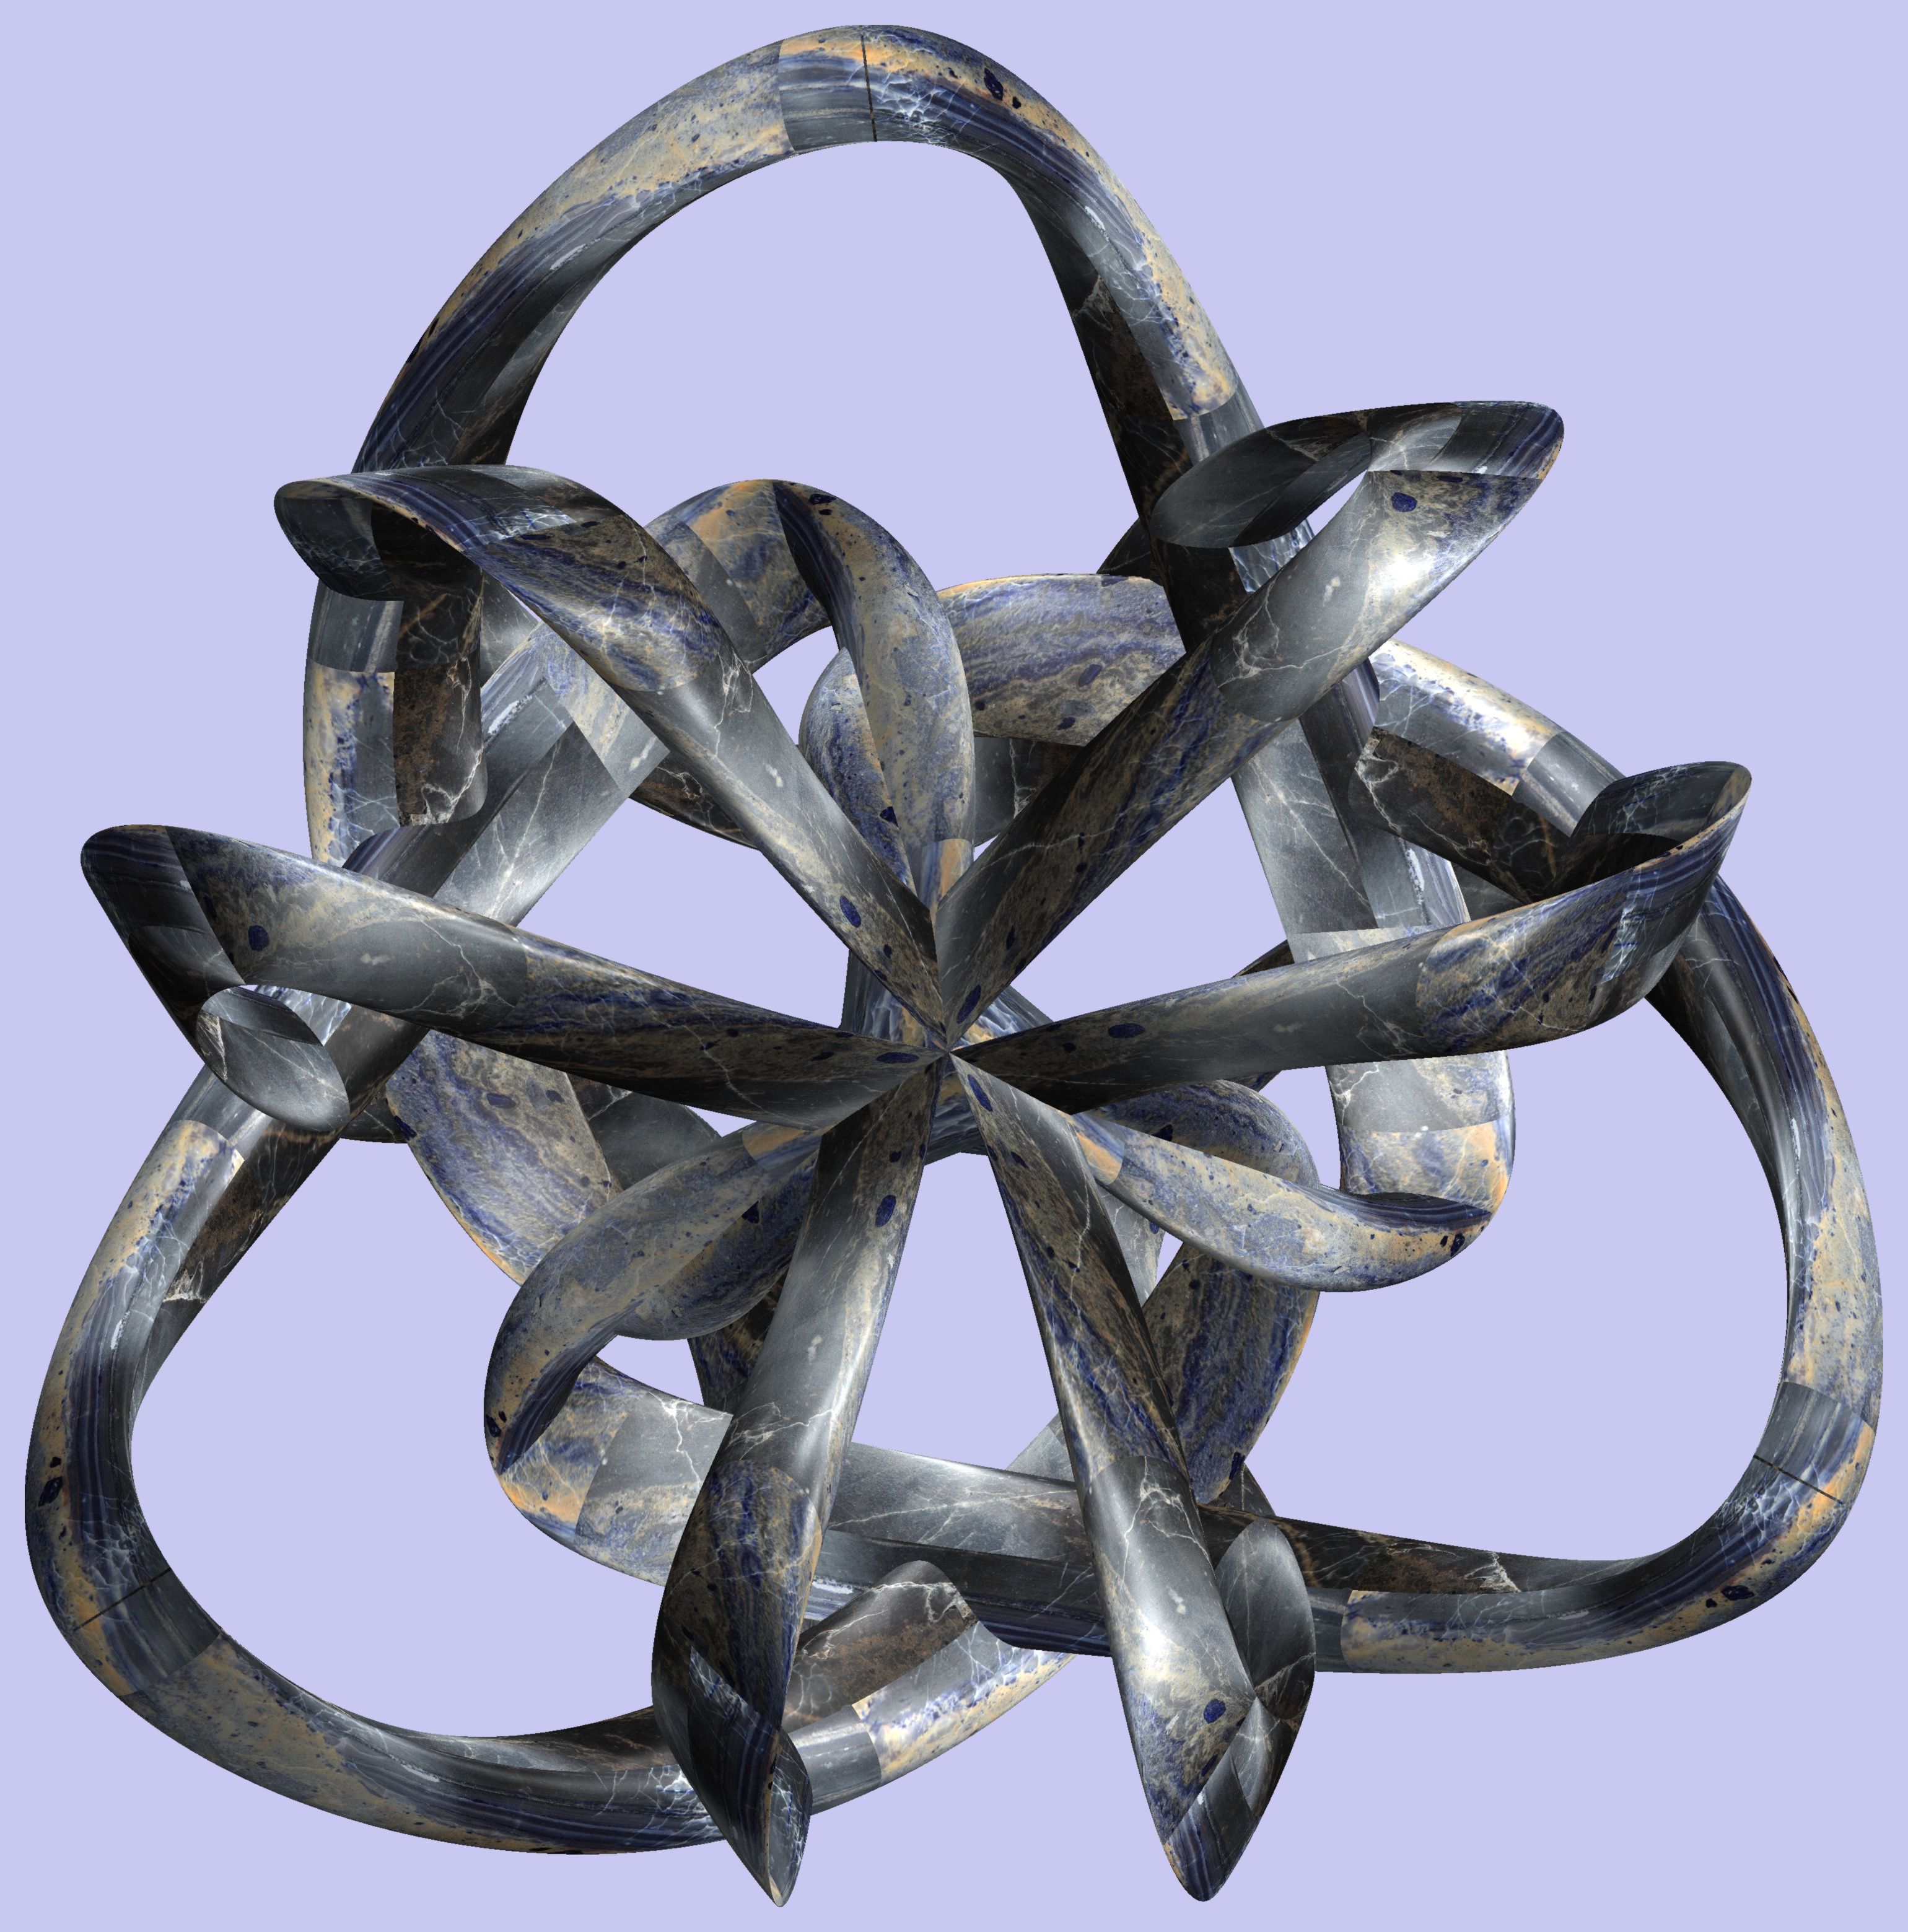
structure, wheel, texture, pattern, metal, lighting, material, sculpture, art, figure, design, symmetry, 3d, graphic, iron, torus, mathematica, cg, parametricplot3d, code, program, algorithm, abstruct, mapping